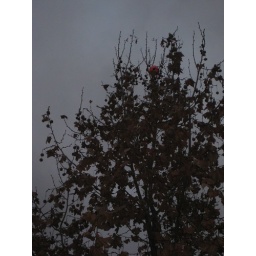
The ball is stuck high in the tree in circle park.Fun in circle park, the last day of term 2. 28 June 2008